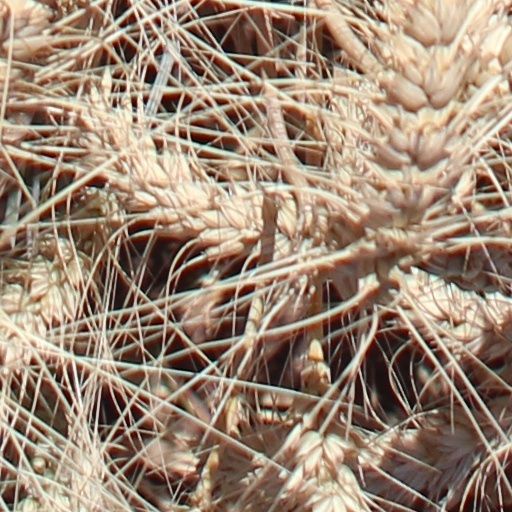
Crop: wheat